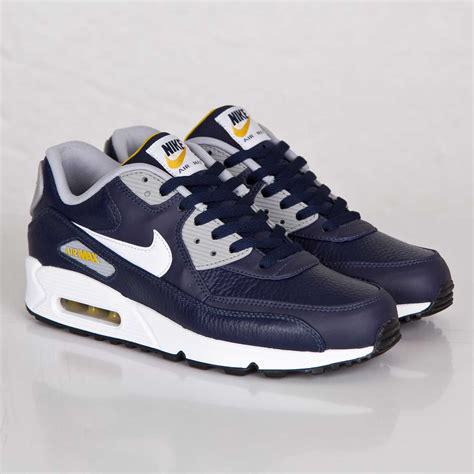
Brand: Nike
Model: Air Max 90 LTR